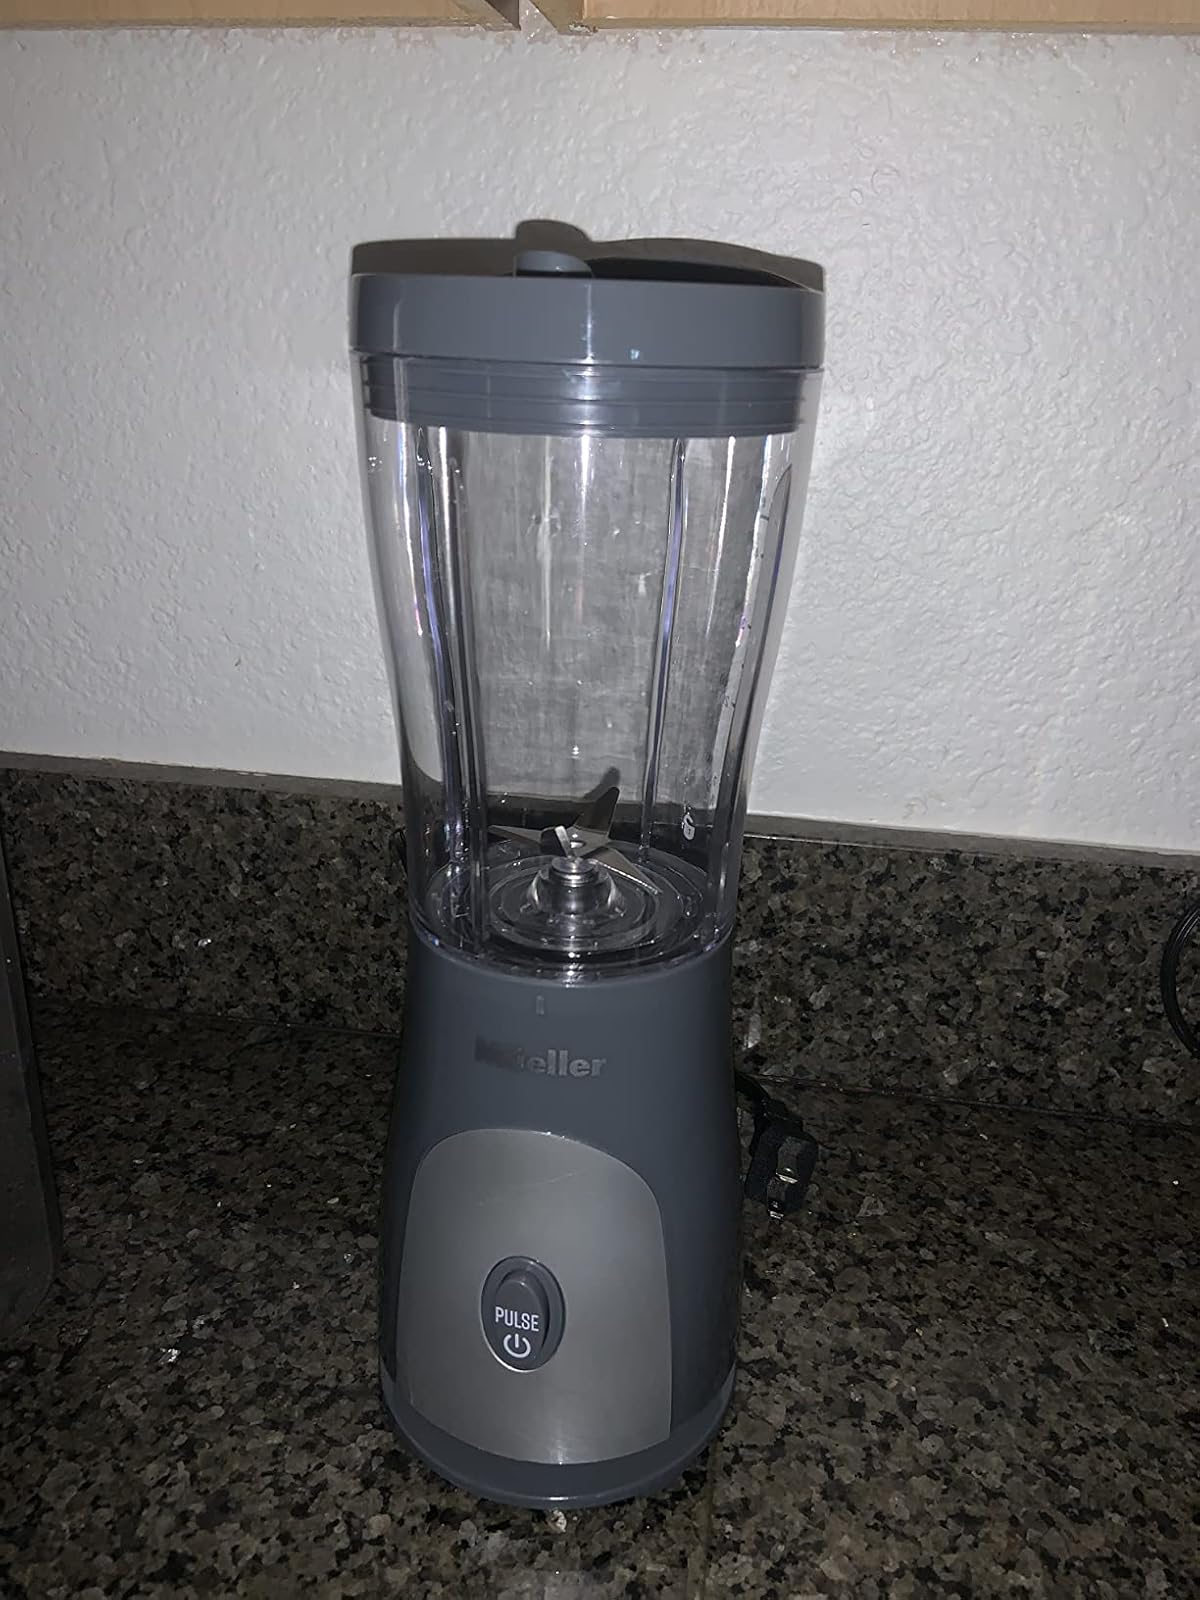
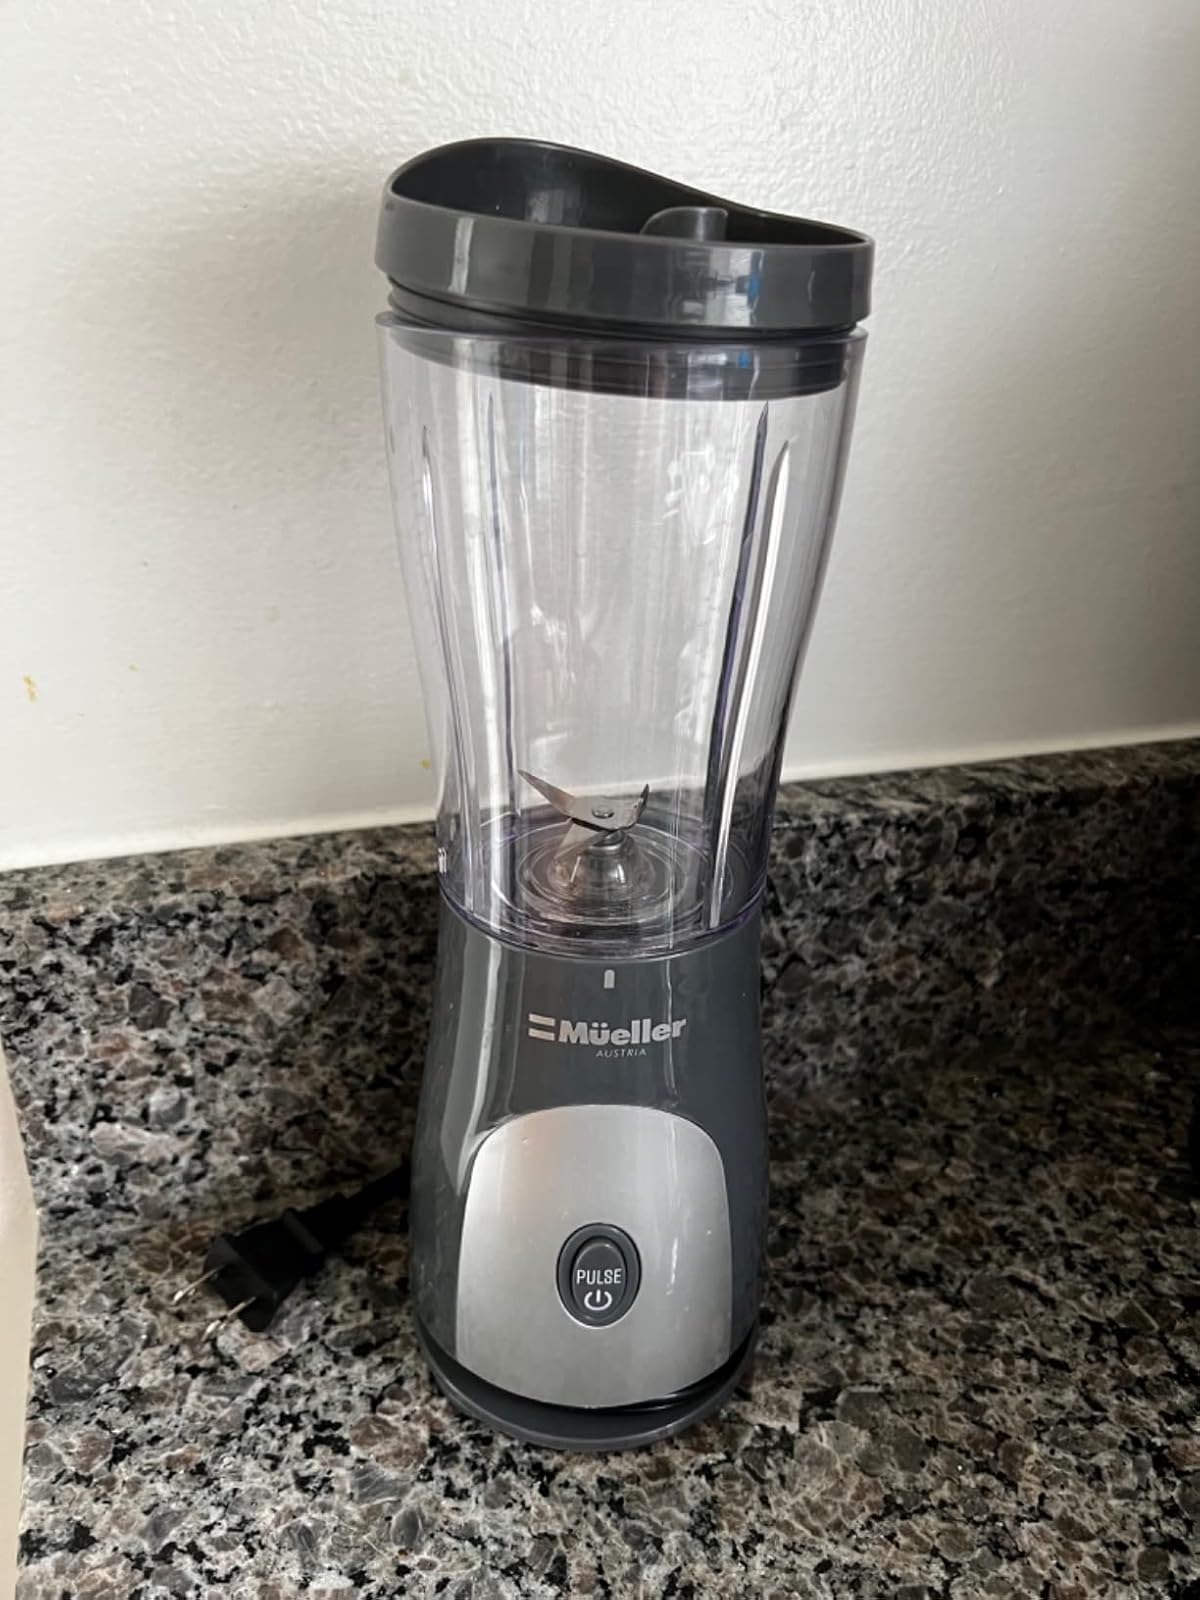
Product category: items_blender
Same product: yes